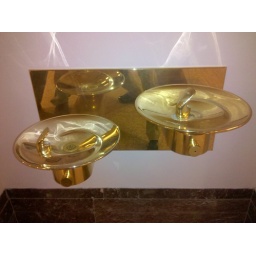
all the water faucets in the senate building look pure gold